Endangered Species Act of 1973

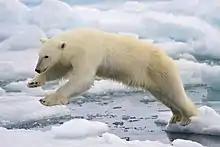

The Endangered Species Act of 1973 (ESA) is regarded as "one of the most powerful and controversial environmental laws in the United States."